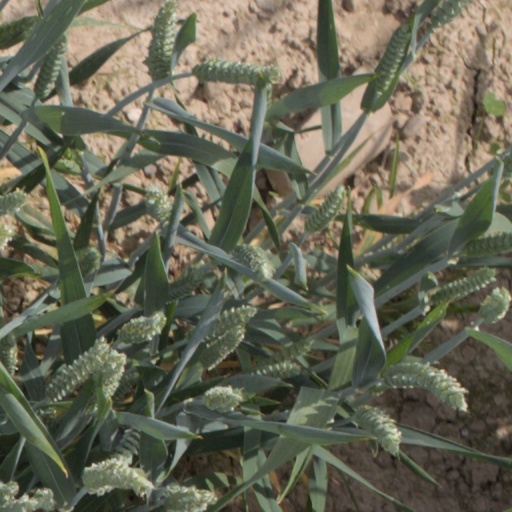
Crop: wheat